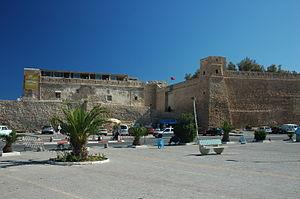
Hammamet est une ville tunisienne située au nord-est, sur la côte sud-est du cap Bon, à une soixantaine de kilomètres au sud de Tunis.
Une médina, désigne la partie ancienne d'une ville par opposition aux quartiers modernes de type européen. Ce terme est surtout employé dans les pays du Maghreb et dans une moindre mesure au Machrek, en Espagne, en Afrique de l'Ouest, en Afrique de l'Est et dans la Méditerranée, notamment à Malte. En raison de leur patrimoine et des savoir-faire qu'elles abritent, un certain nombre de médinas sont inscrites au patrimoine mondial par l'UNESCO, notamment en Afrique du Nord. La médina de Fès est la plus grande du monde